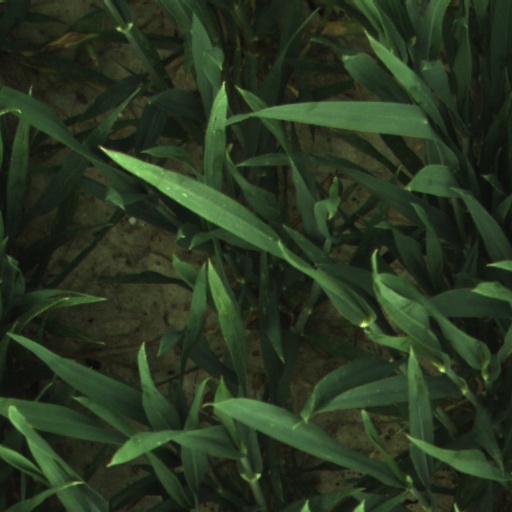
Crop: wheat